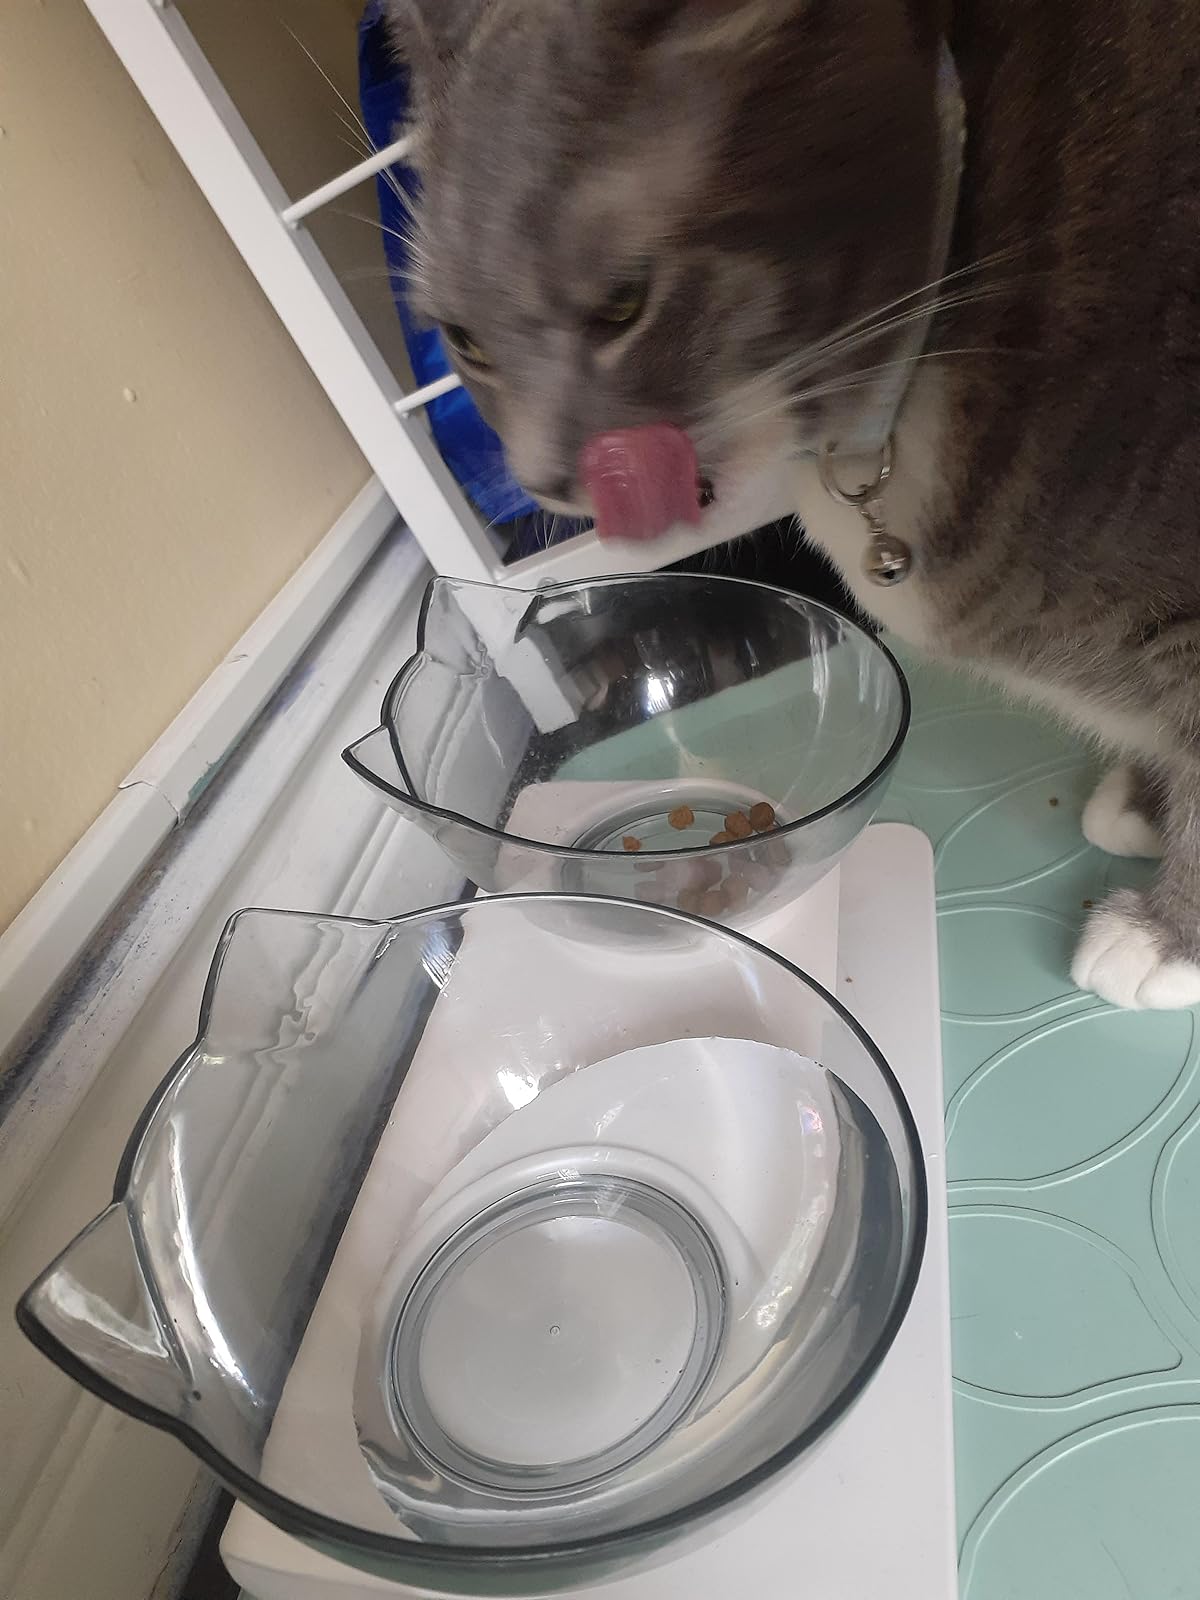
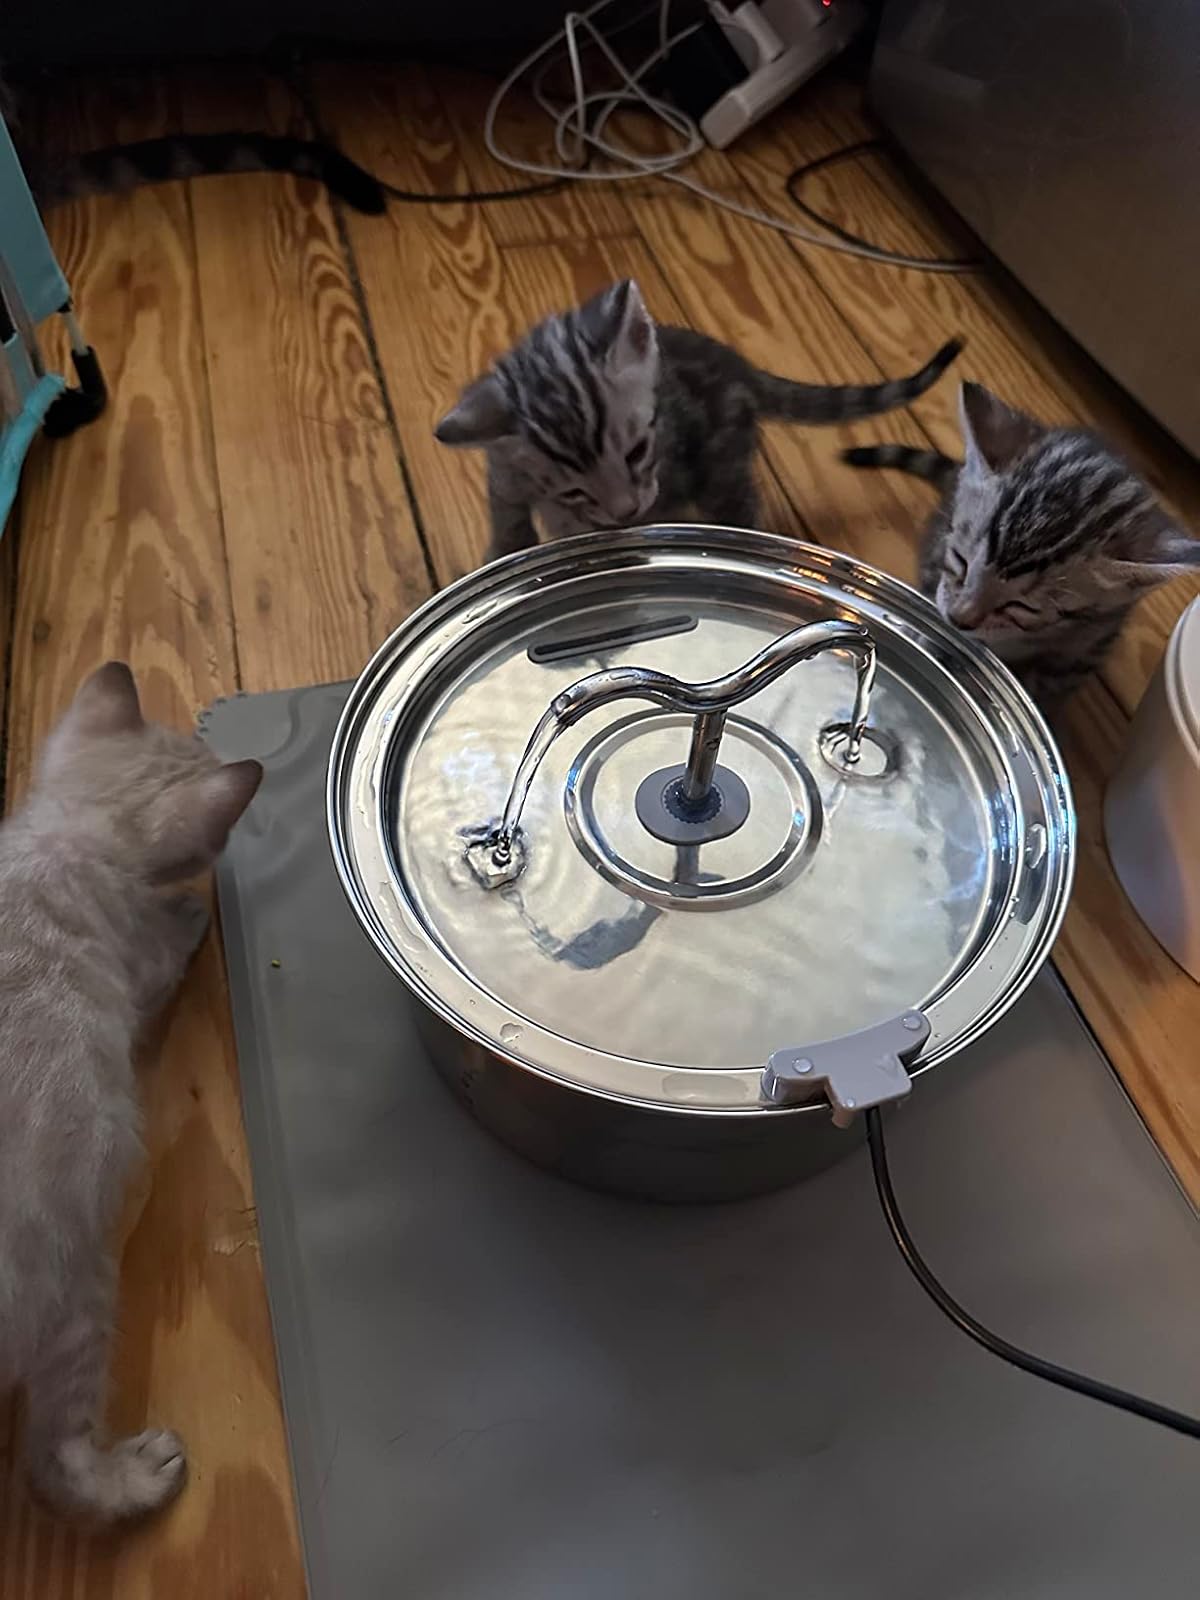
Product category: items_bowl
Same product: no